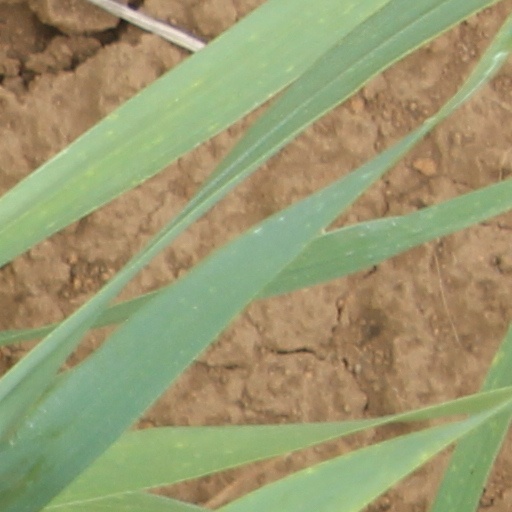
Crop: wheat